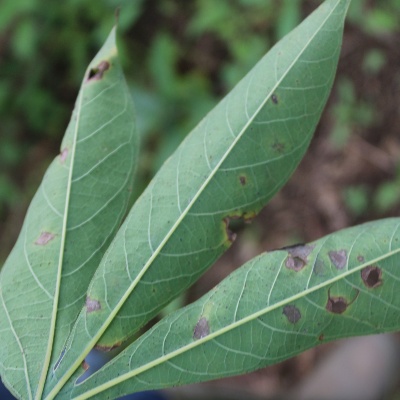
Crop: Cassava
Condition: brown spot